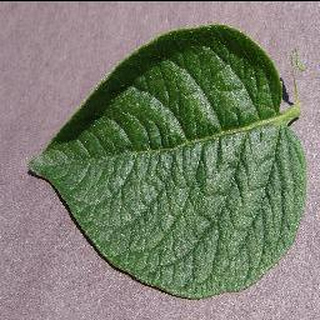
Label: healthy_potato